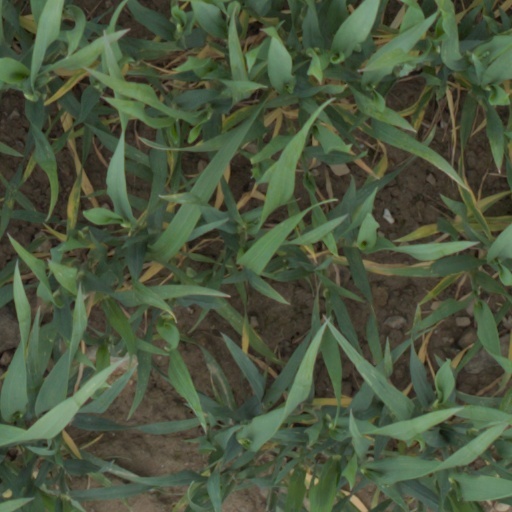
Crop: wheat